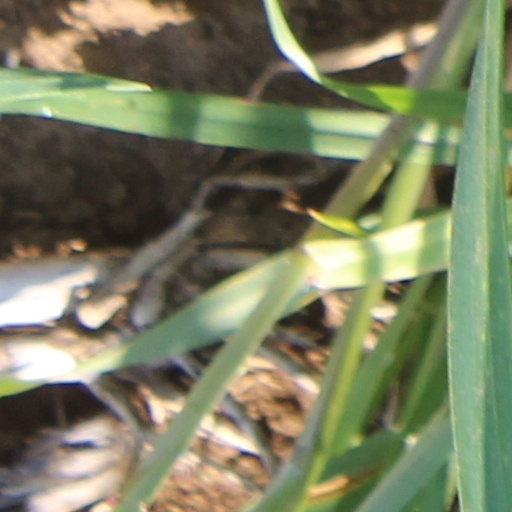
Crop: wheat